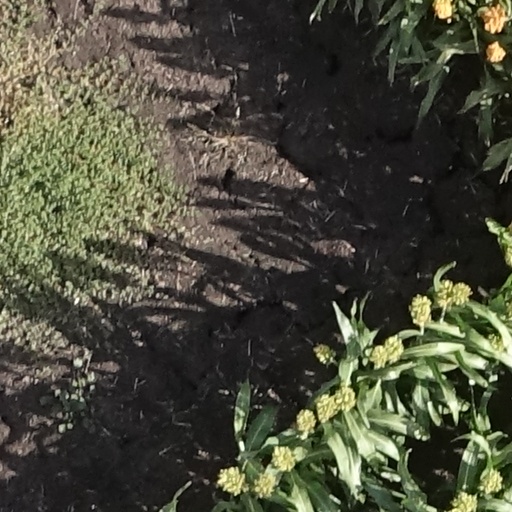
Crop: sorghum